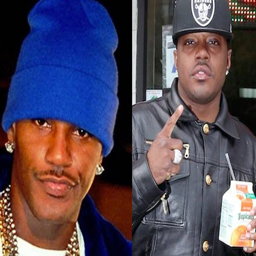
rappers that went to school together